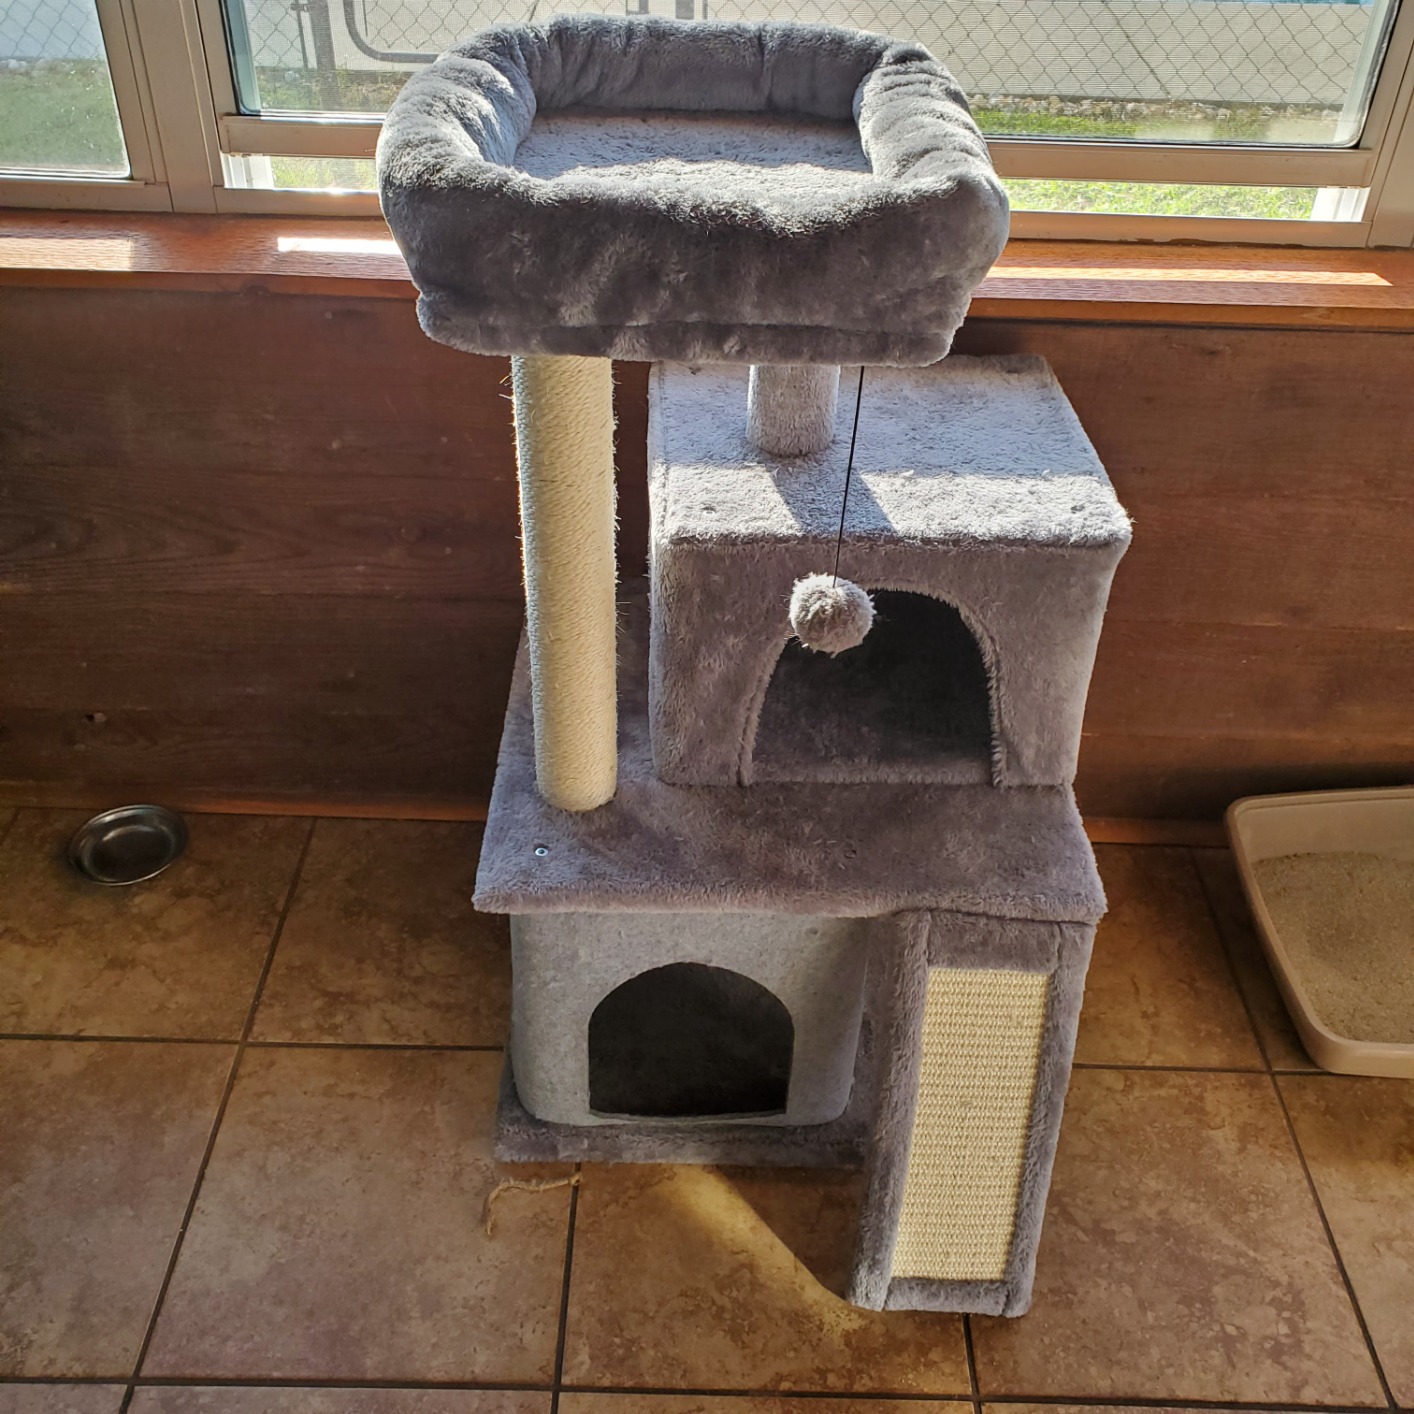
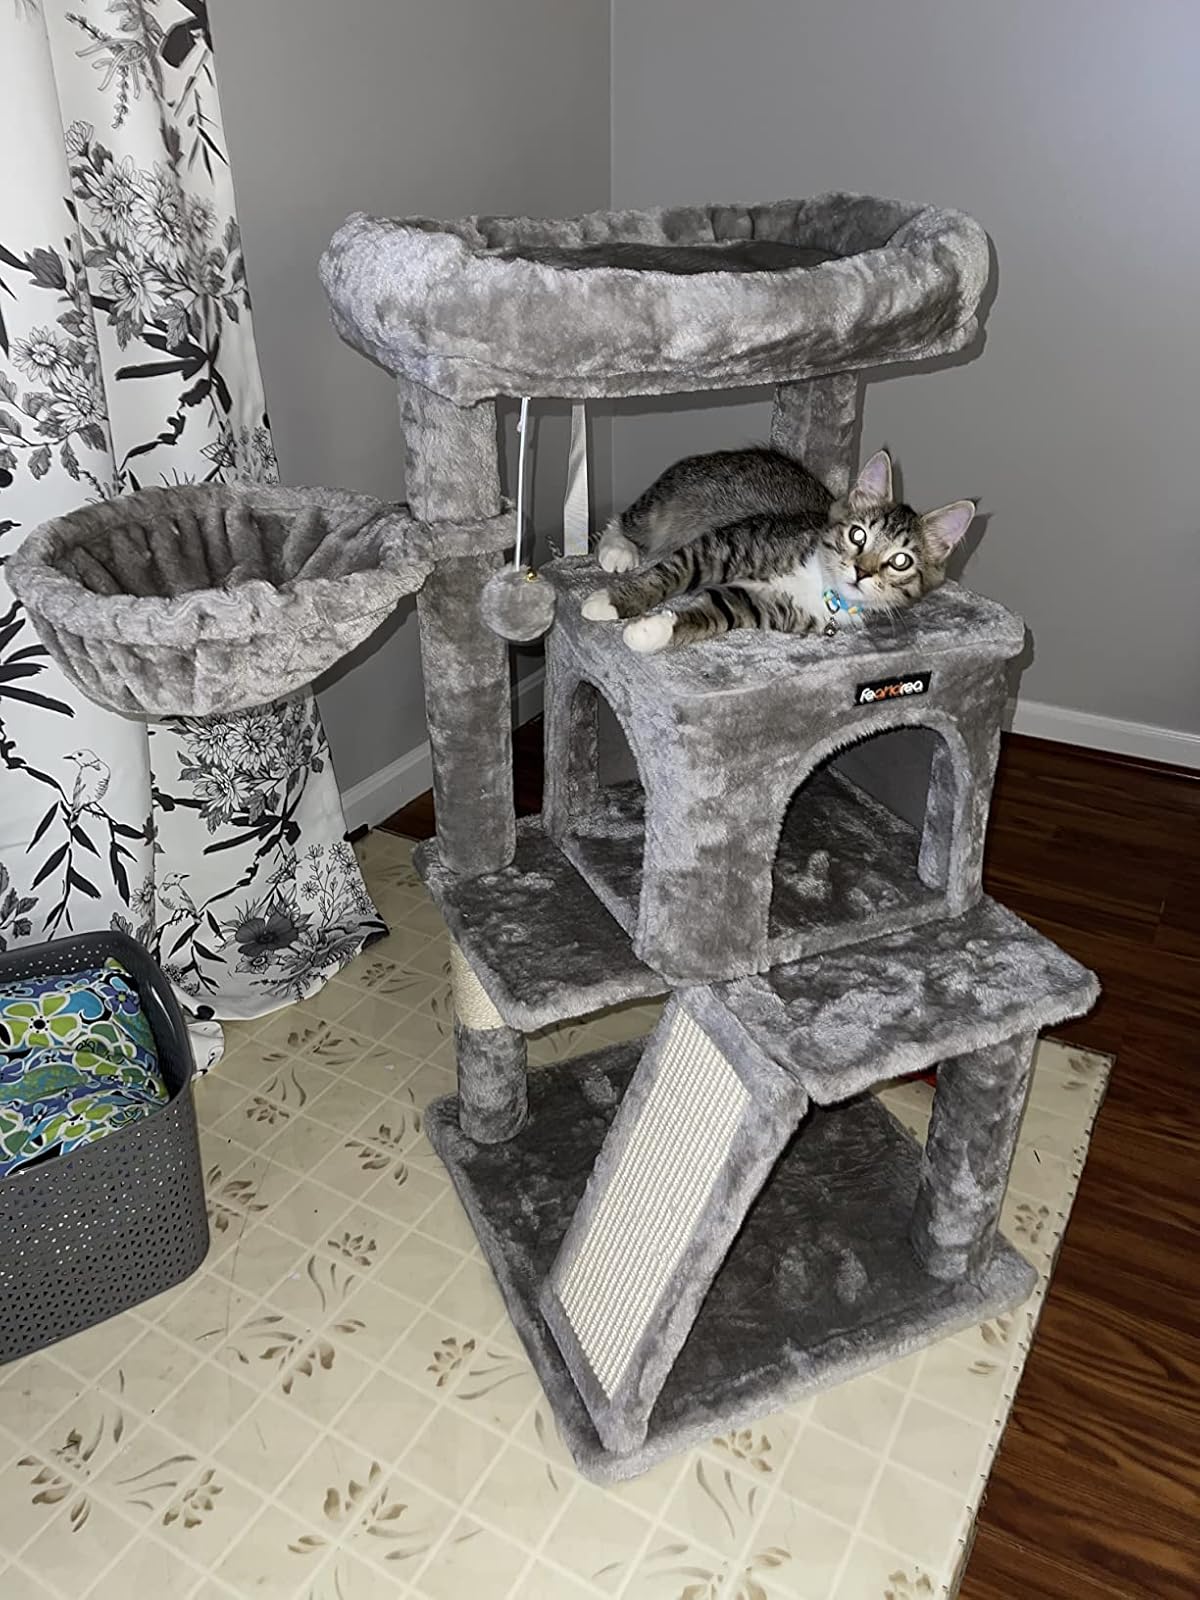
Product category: items_cat tree
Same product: no